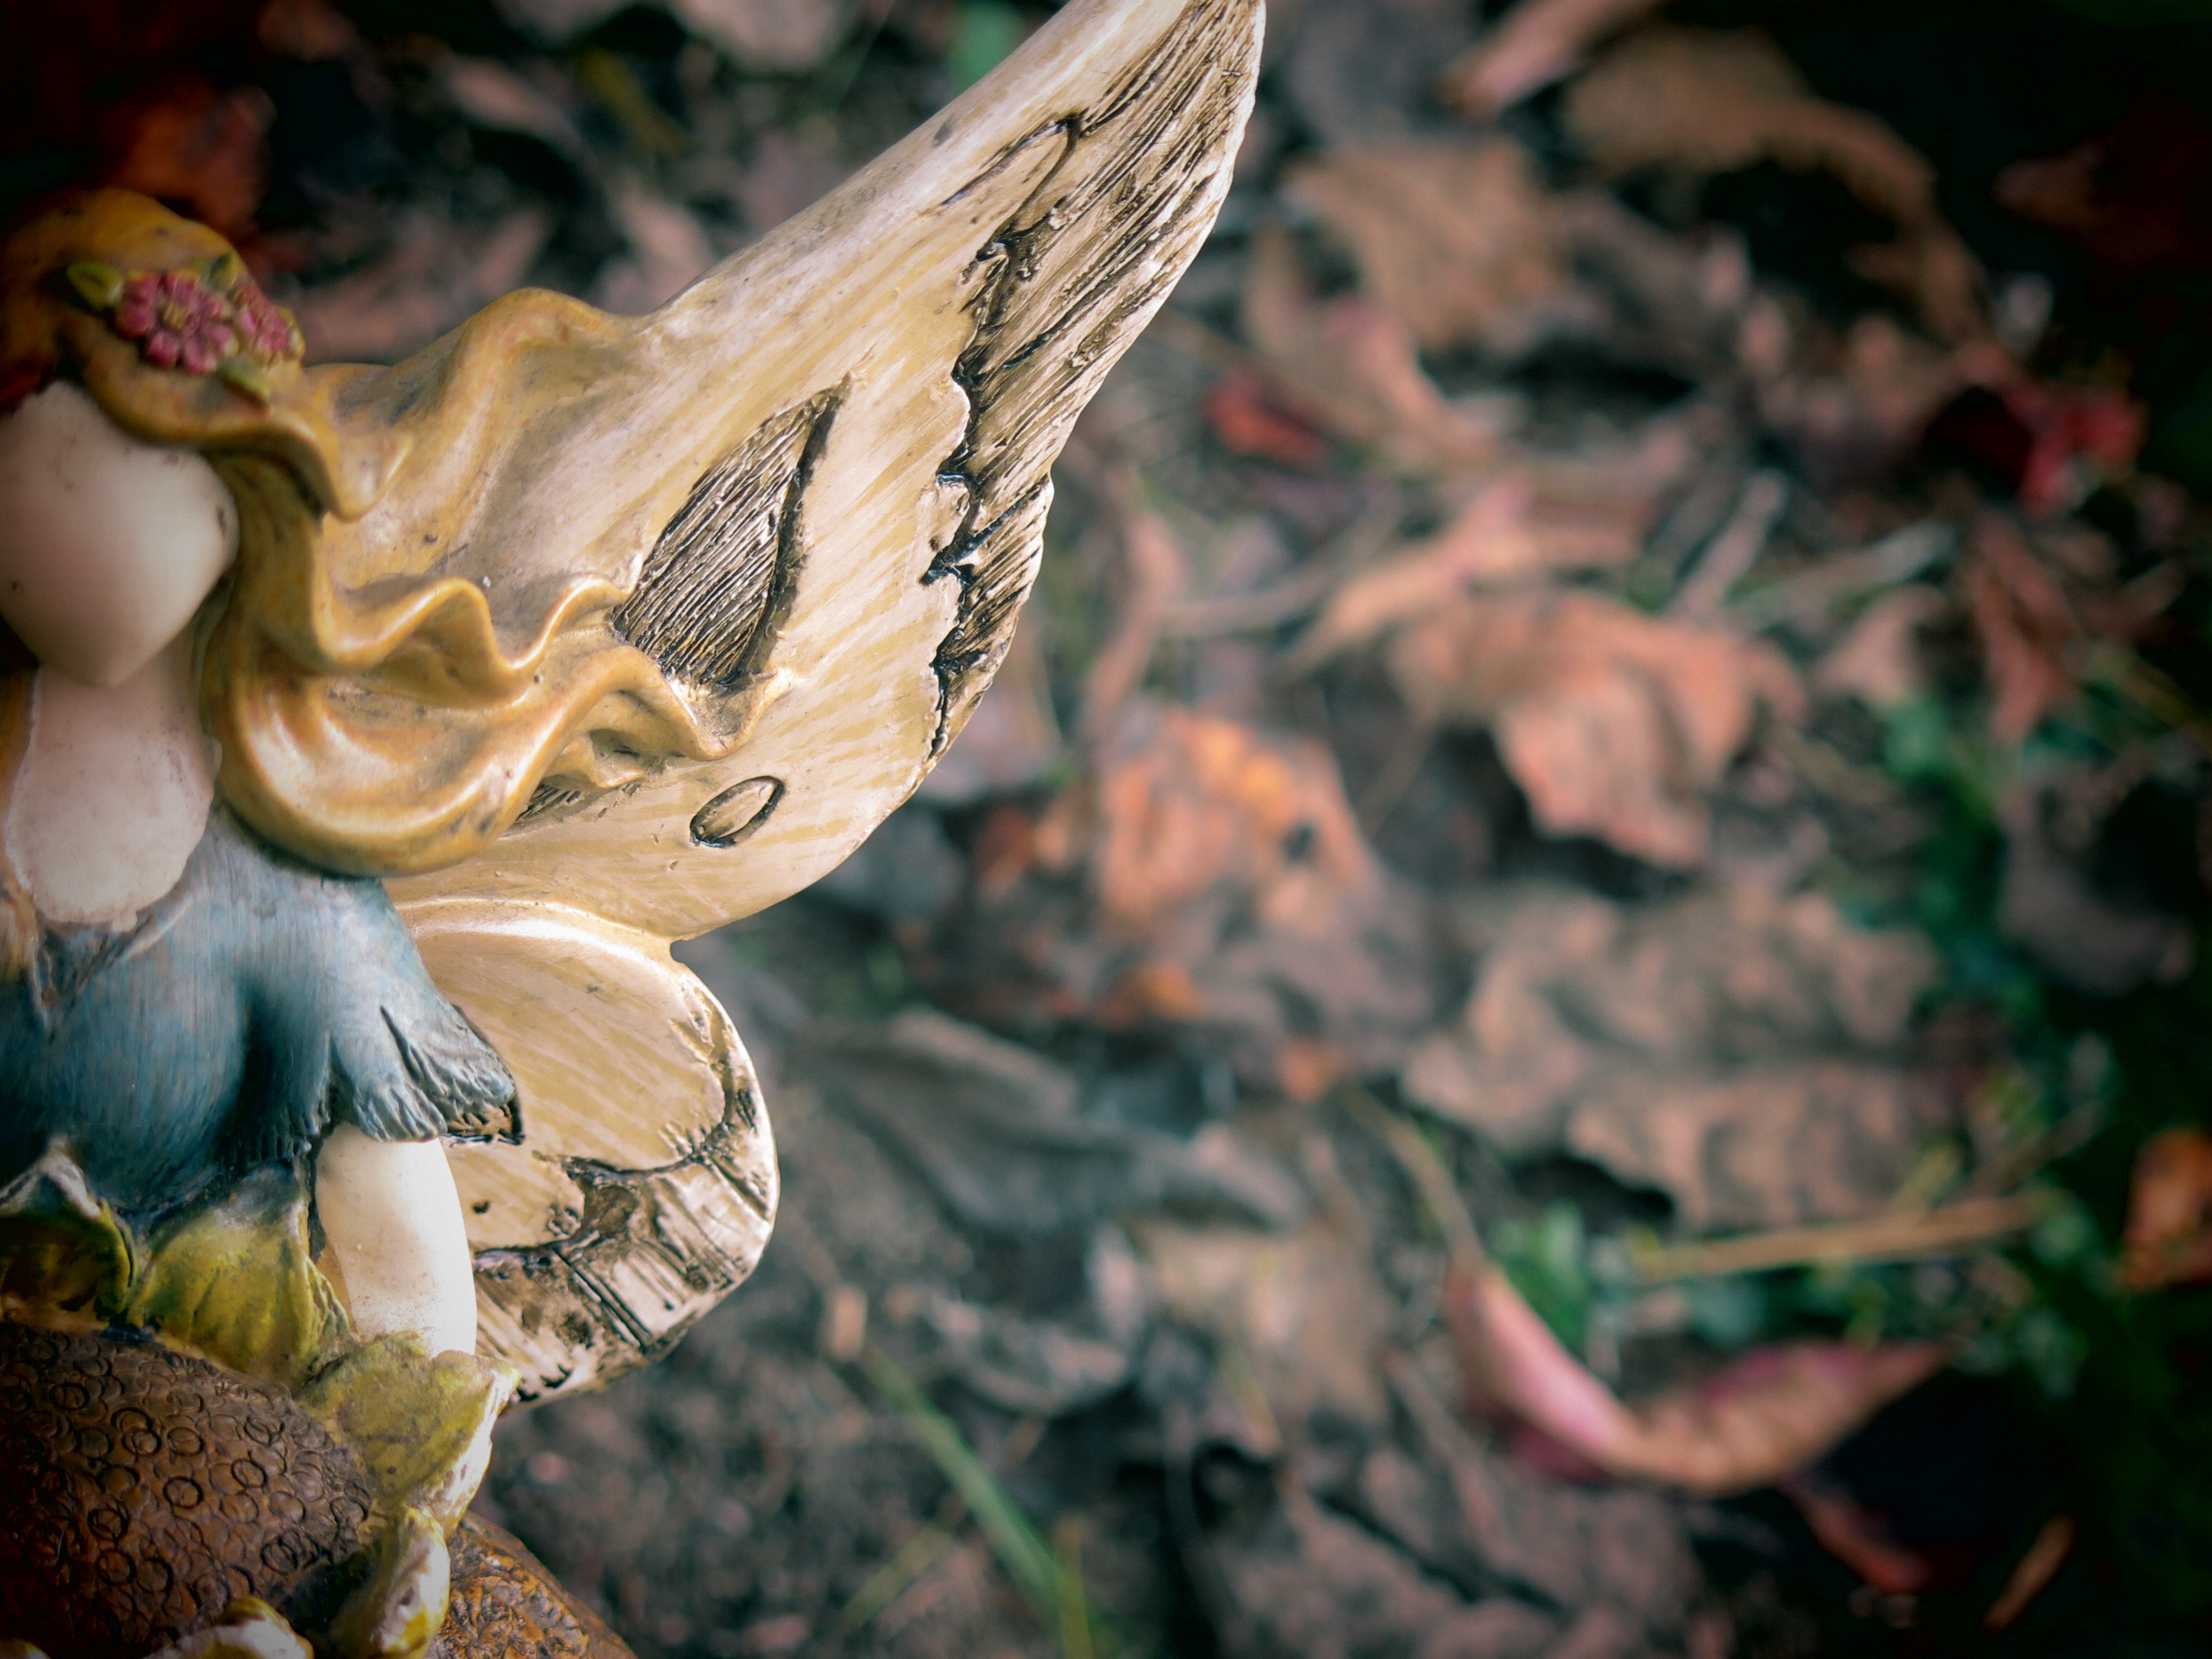
flower, fairy, mythology, macro photography, mythical creature, fictional character